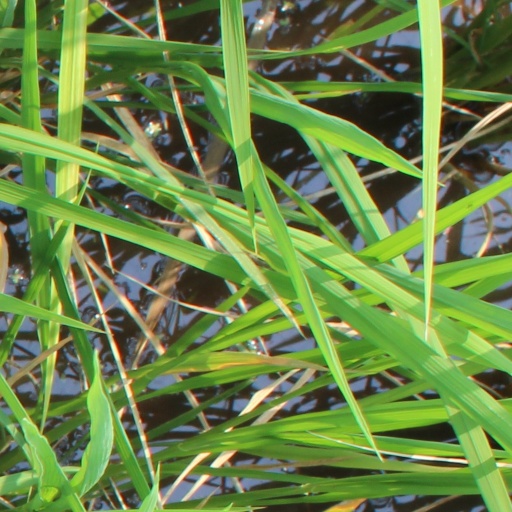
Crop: rice